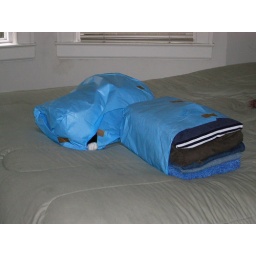
there's a cat in the bag